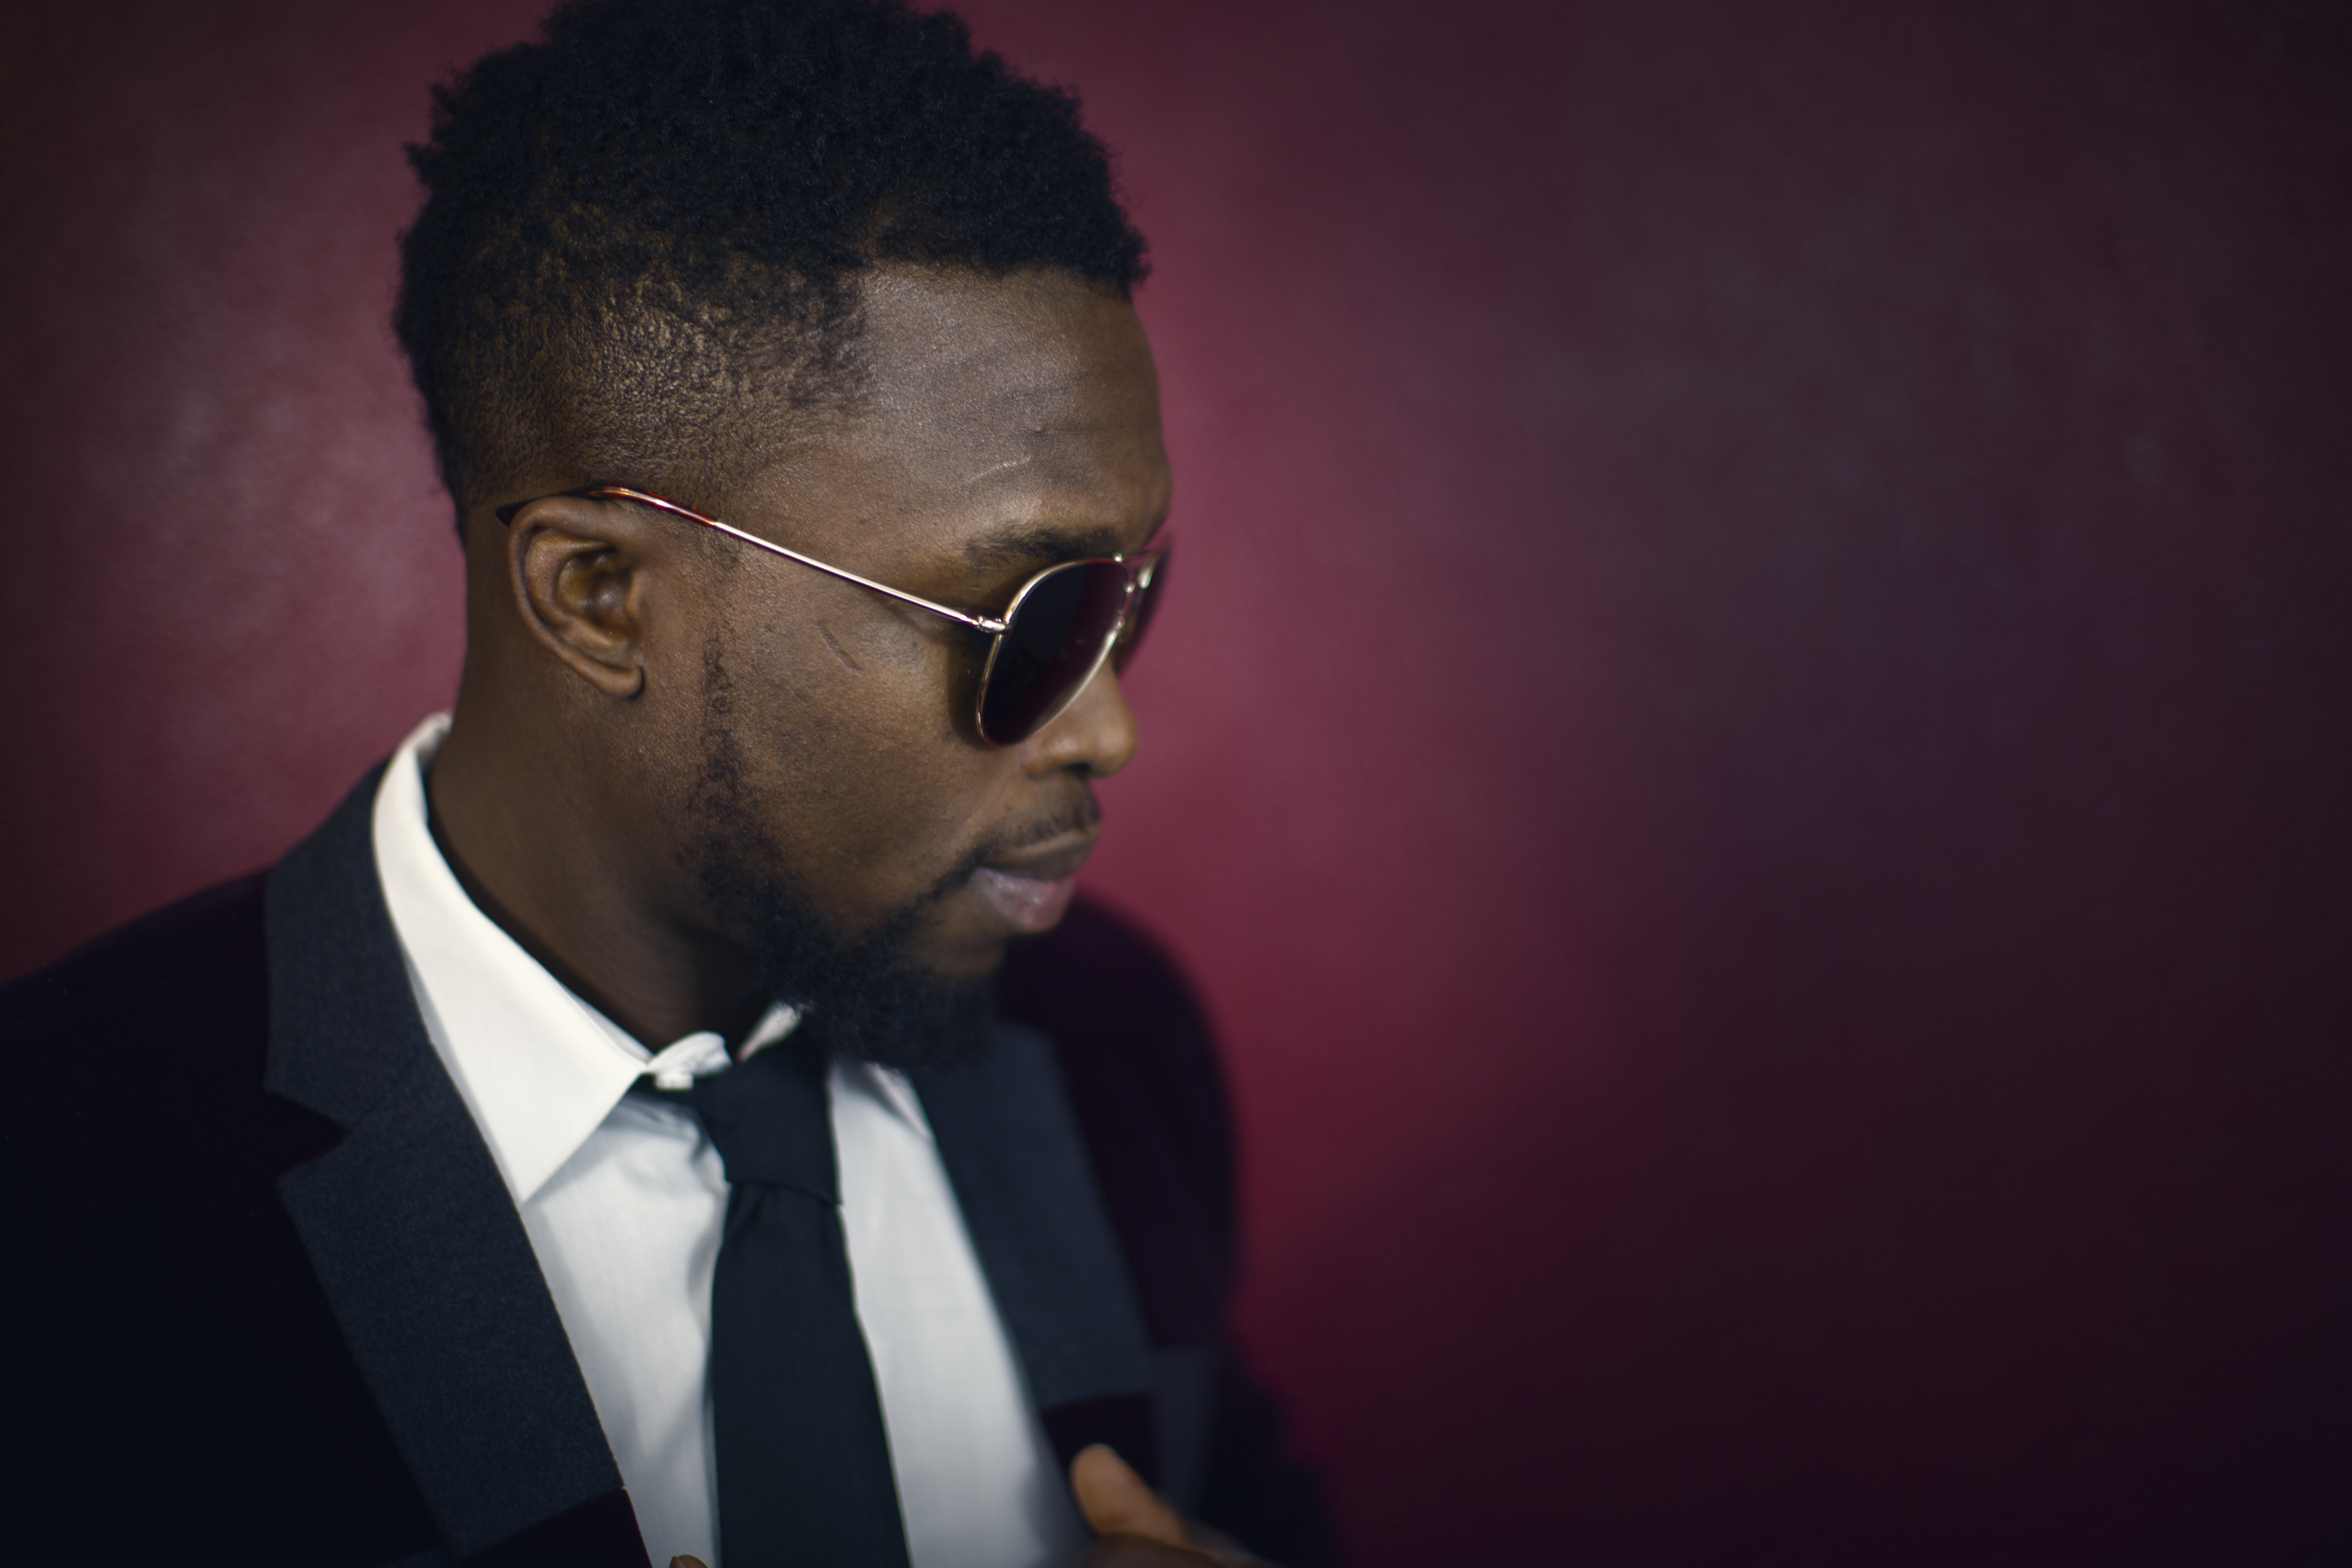
man, person, suit, portrait, fashion, hairstyle, beard, sunglasses, glasses, singing, eyewear, facial hair